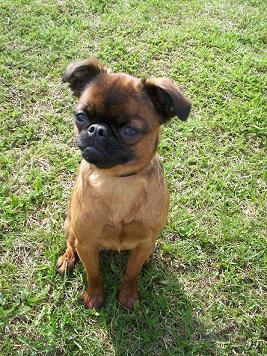
Brabancon_griffon